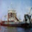
Label: ship